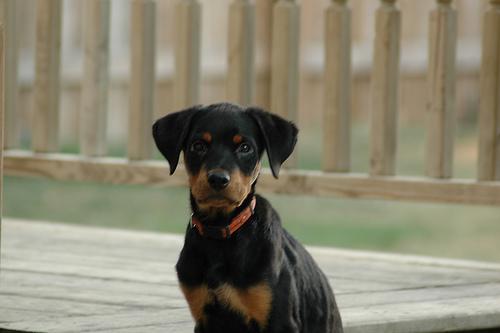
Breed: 224-n000060-Rottweiler